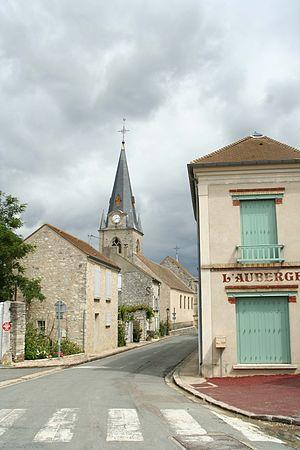
Montainville est une commune française située dans le département des Yvelines, en région Île-de-France.